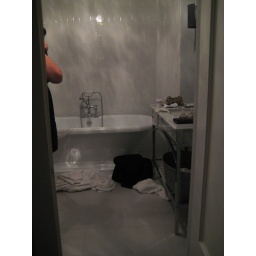
Front desk receptionist in our bathroom at 4am, hot water tap crisis